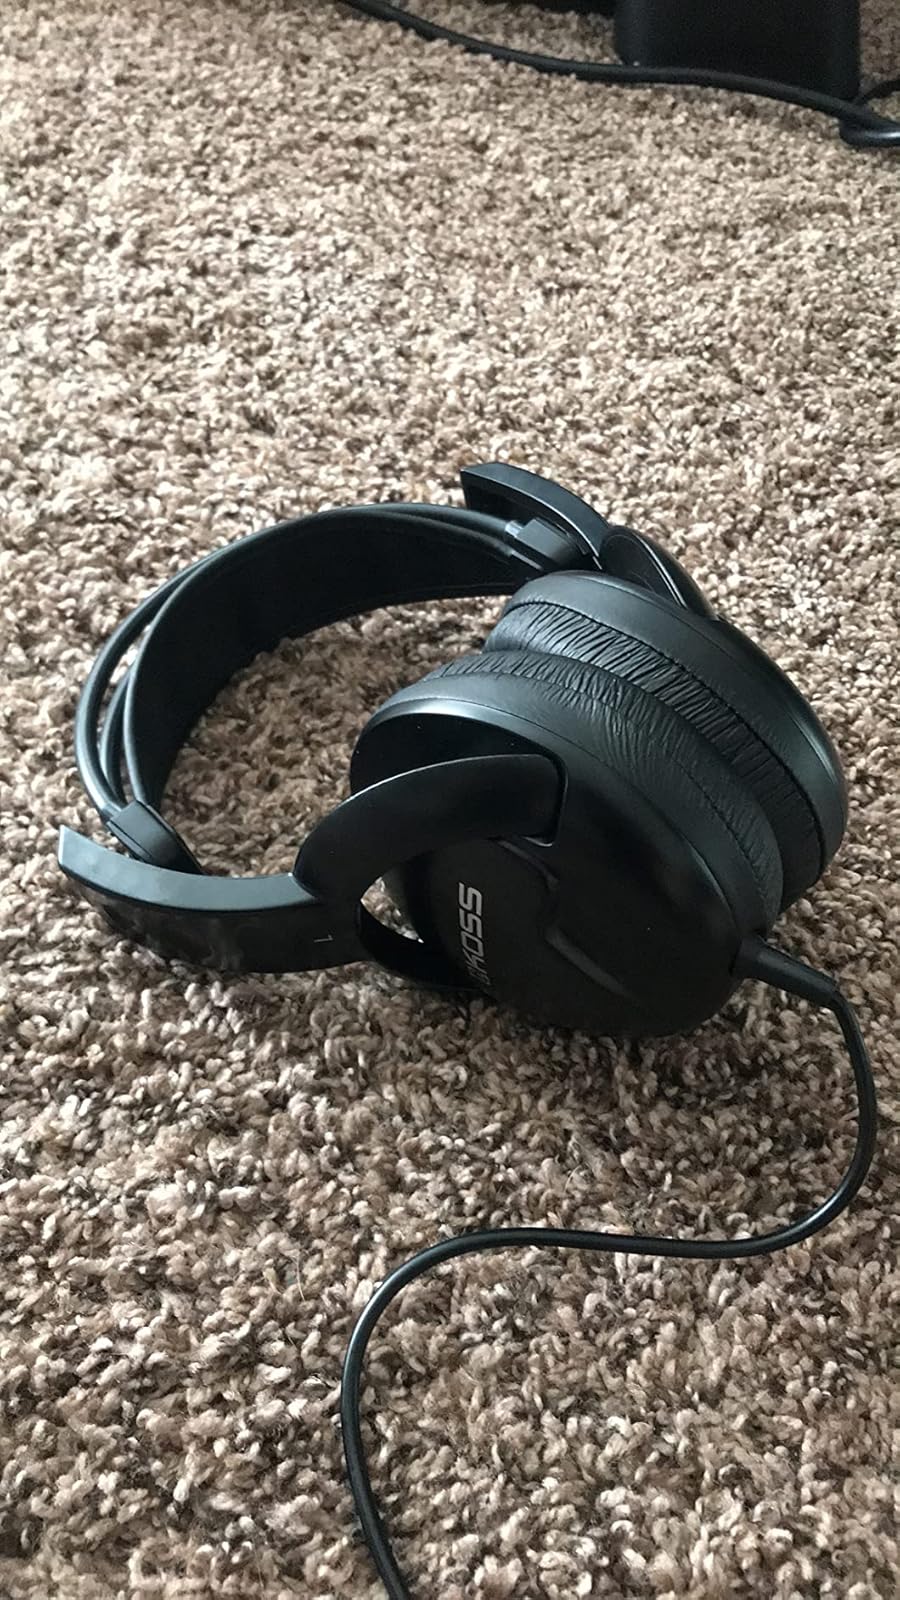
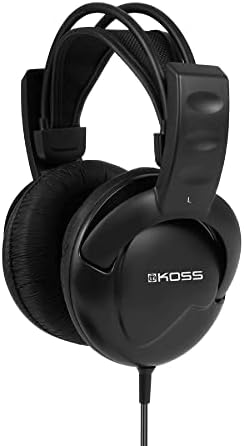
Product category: headphones
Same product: yes